Panther tank

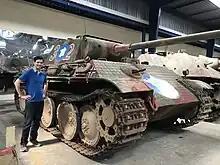
Panther that was captured by French 2nd Armoured Division in Sept. 1944 after the Battle of Dompaire, originally from the 112th Panzer Brigade, on display at Musee des Blindes, Saumur, France

From September 1943, one "Panzer" battalion with 96 Panthers which constituted the "Panzer" regiment of a "Panzer-Division", was organised thus: